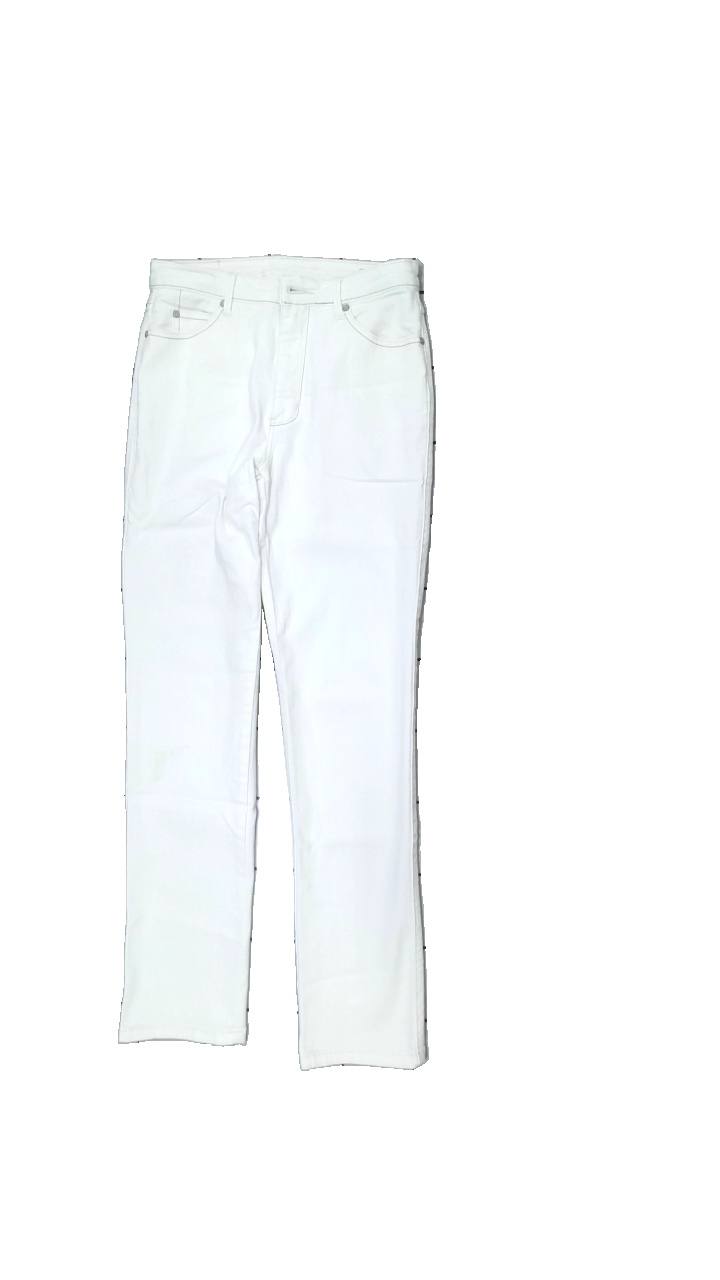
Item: Jeans (Ladies)
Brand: Flash
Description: vita jeans
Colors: White, Brown
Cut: Tight
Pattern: Logo print
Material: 100% bomull
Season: All
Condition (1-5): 4
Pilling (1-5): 5
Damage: smutsigt
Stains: Minor
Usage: Reuse
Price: <50